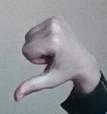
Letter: waw